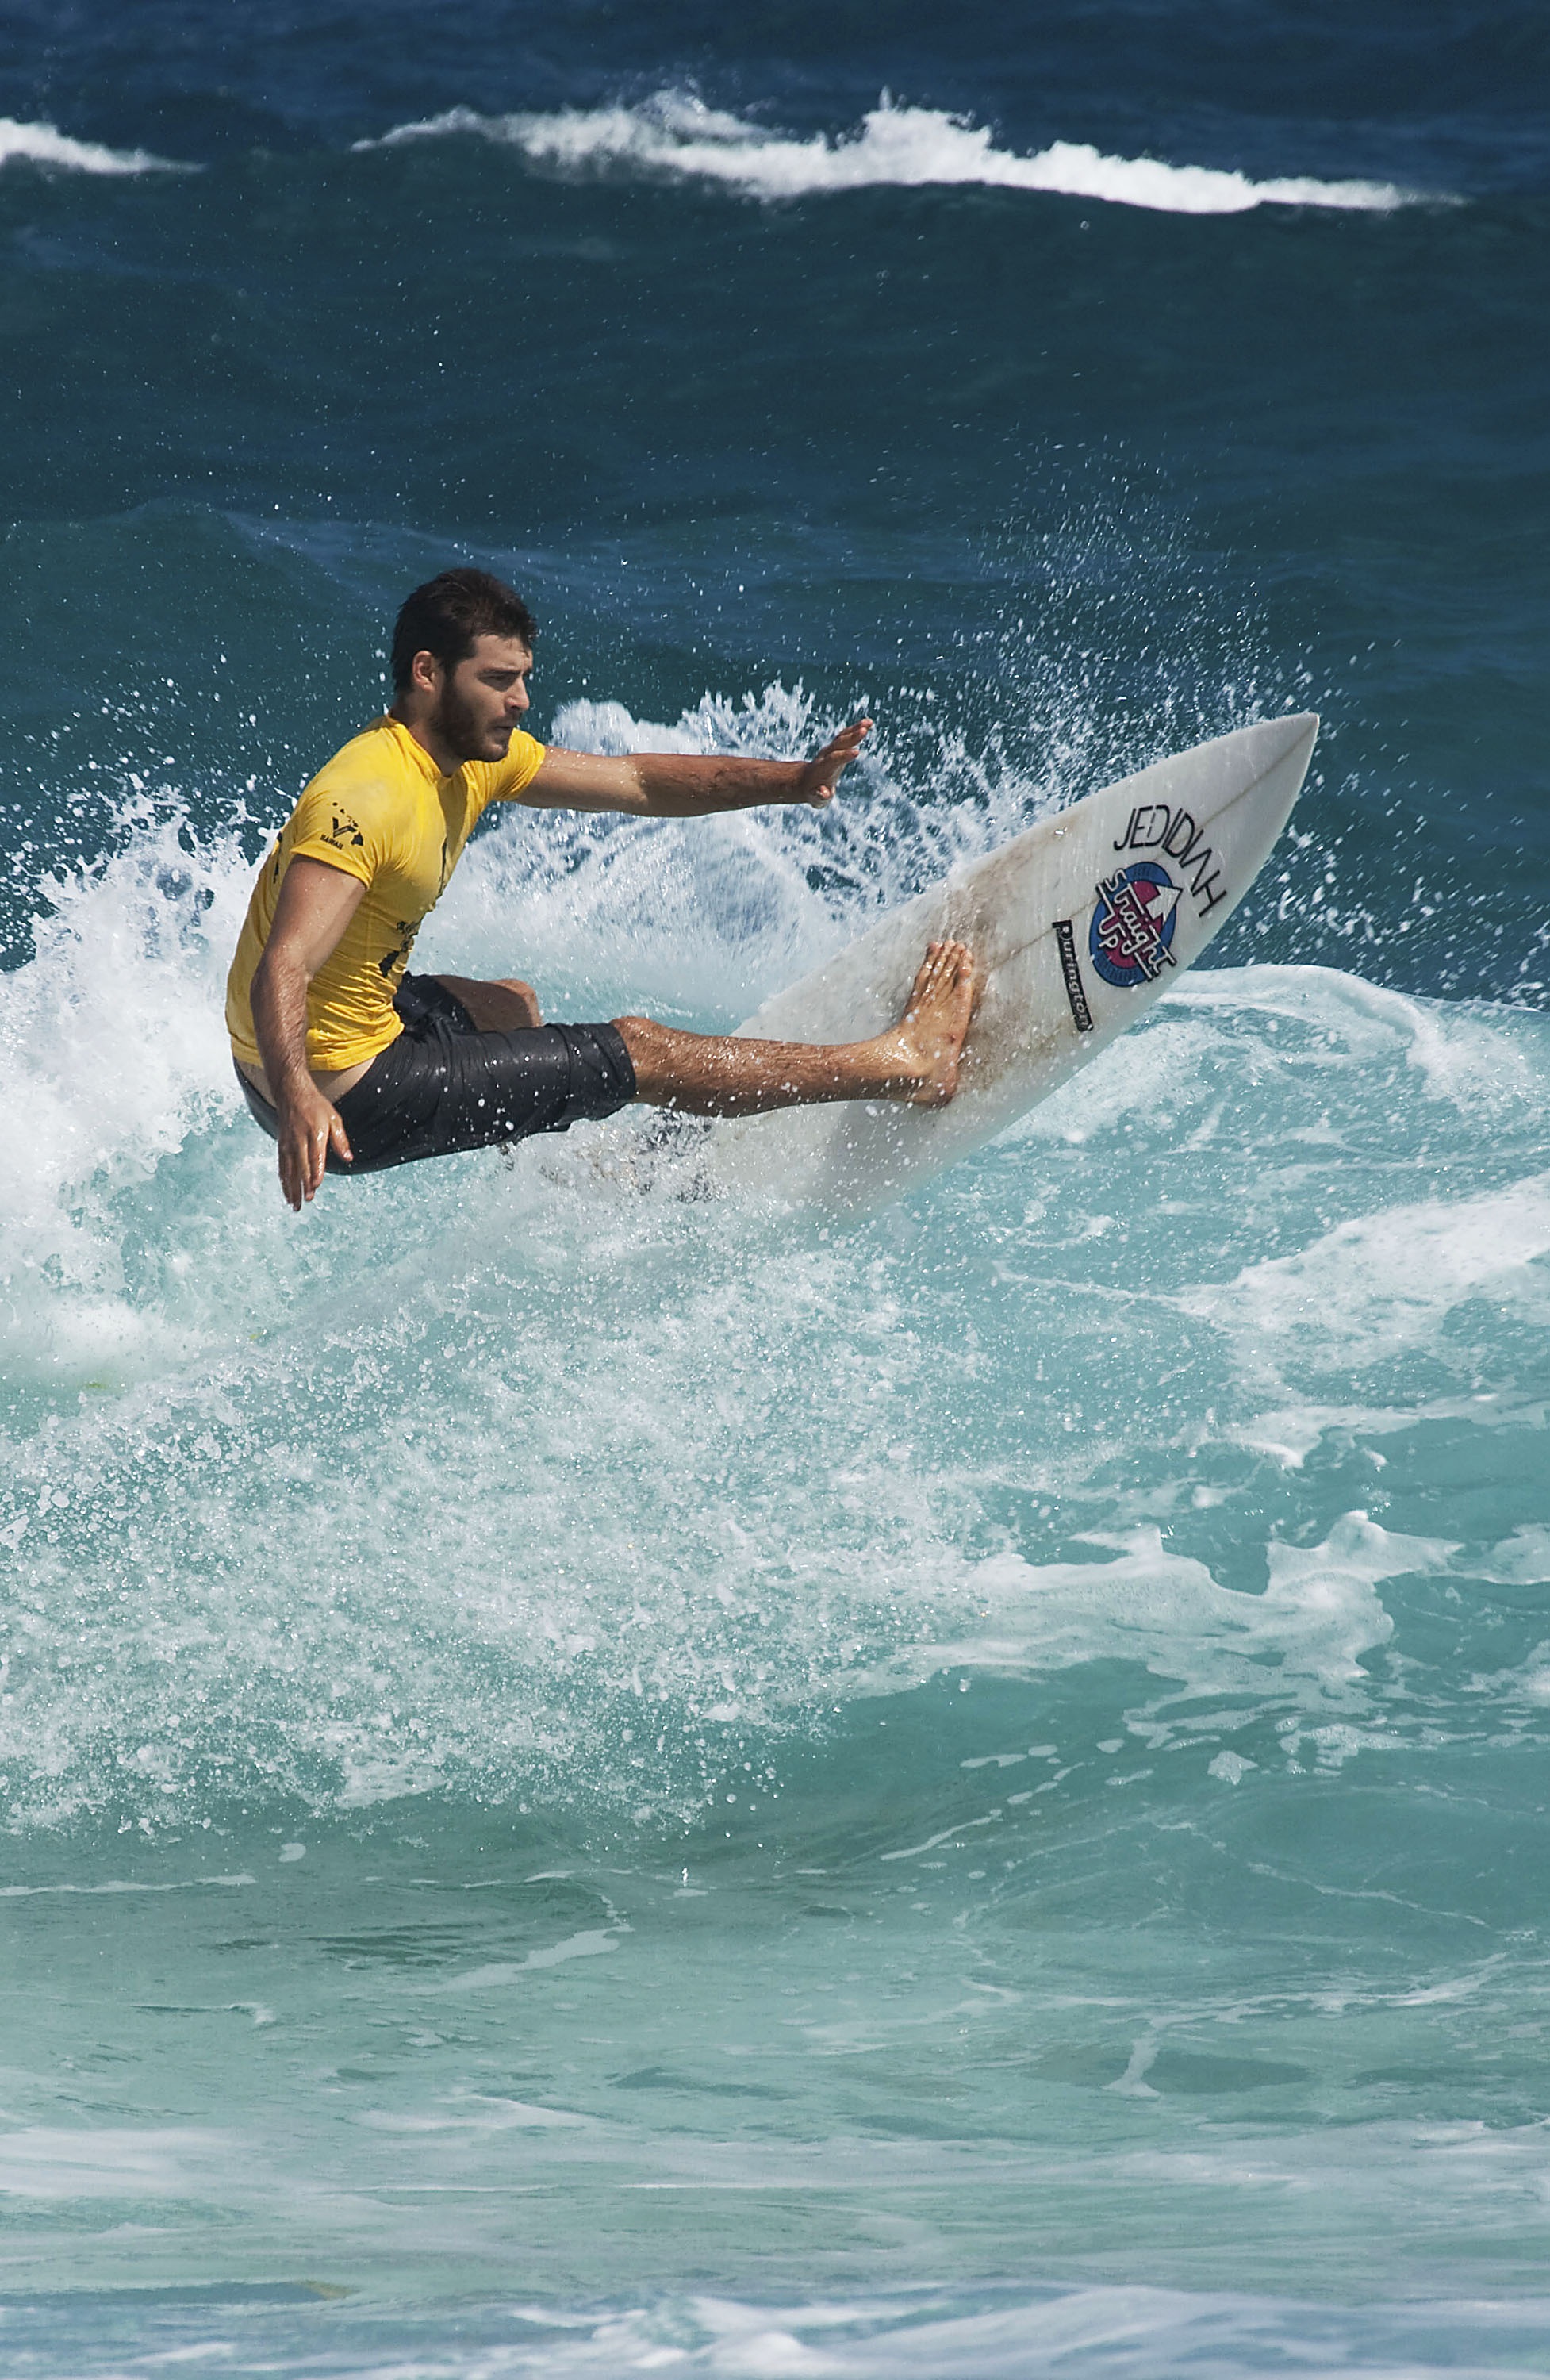
beach, sea, water, ocean, board, wave, surfer, foam, surf, surfing, young, spray, sailing, balance, surfboard, hawaii, swimming, fun, sports, windsurfing, skimboarding, water sport, wind wave, boardsport, surfing equipment and supplies, surface water sports, individual sports, bodyboarding